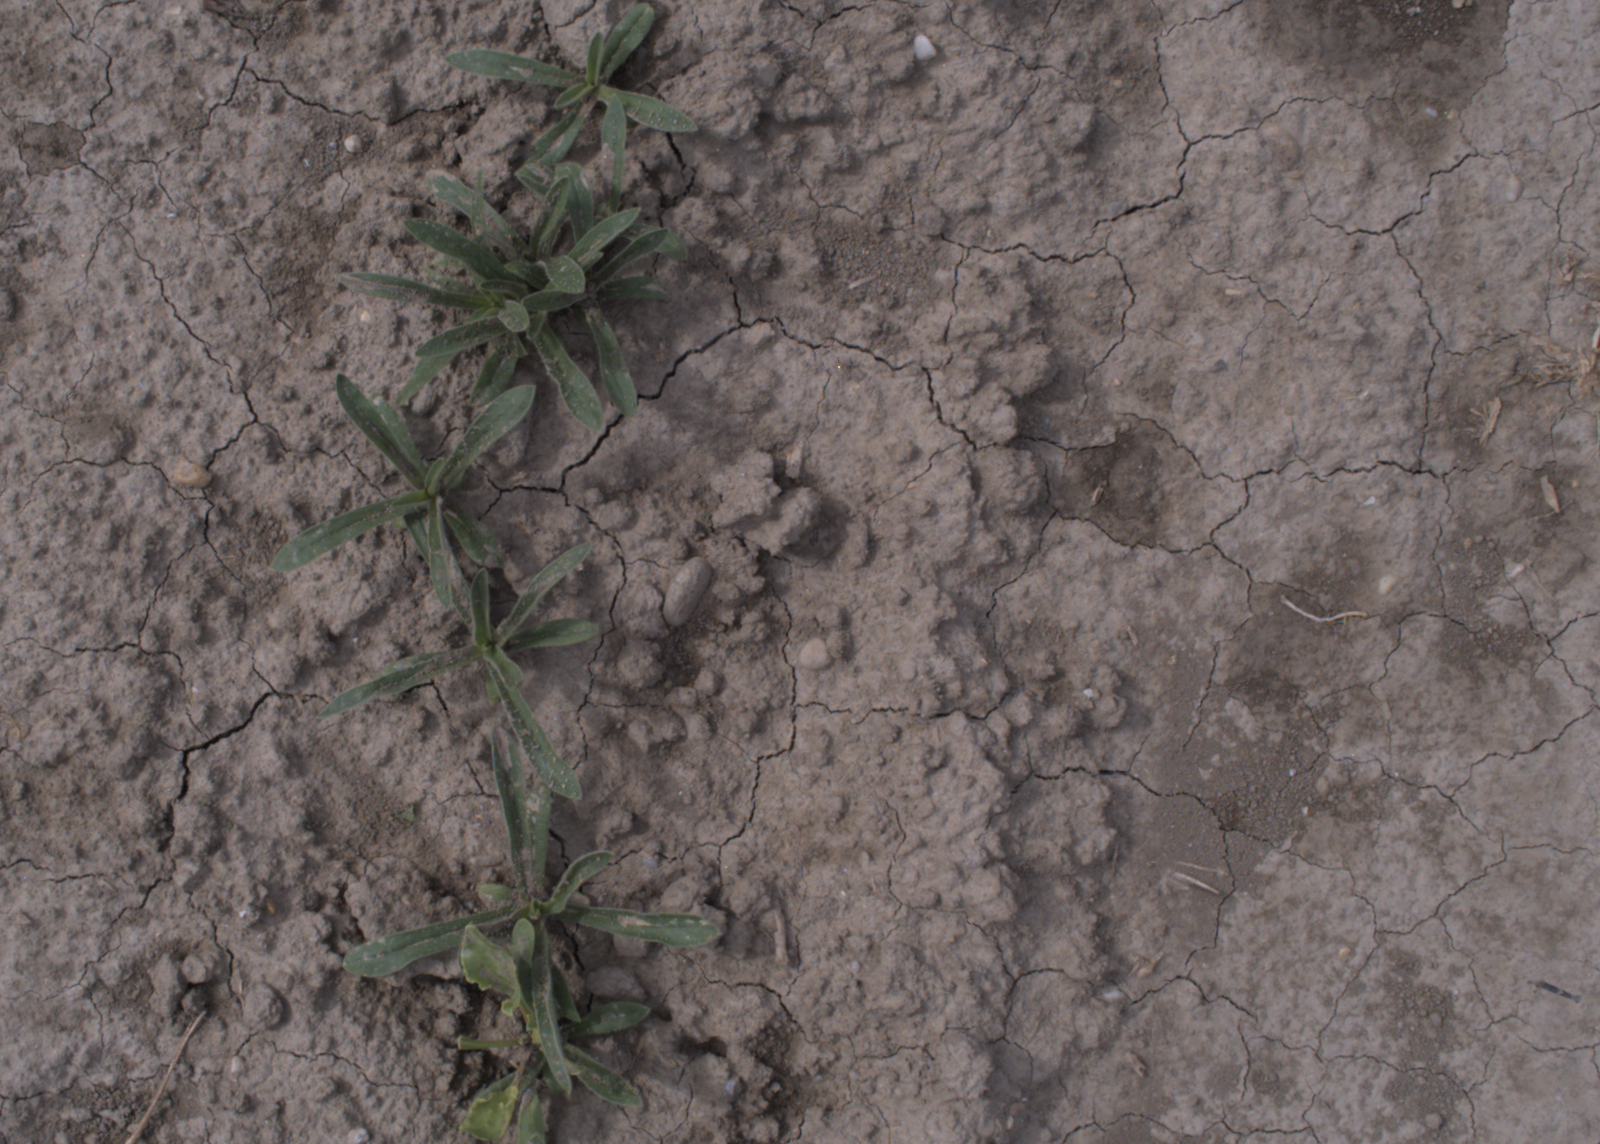
Capture date: 24.08.2020 10:49:38
Weather: mixed
Wind: medium
Seeding date: 21.07.2020
Plant canopy height (mm): 910